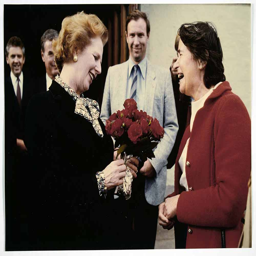
a photograph of statesman being presented with a bunch of flowers